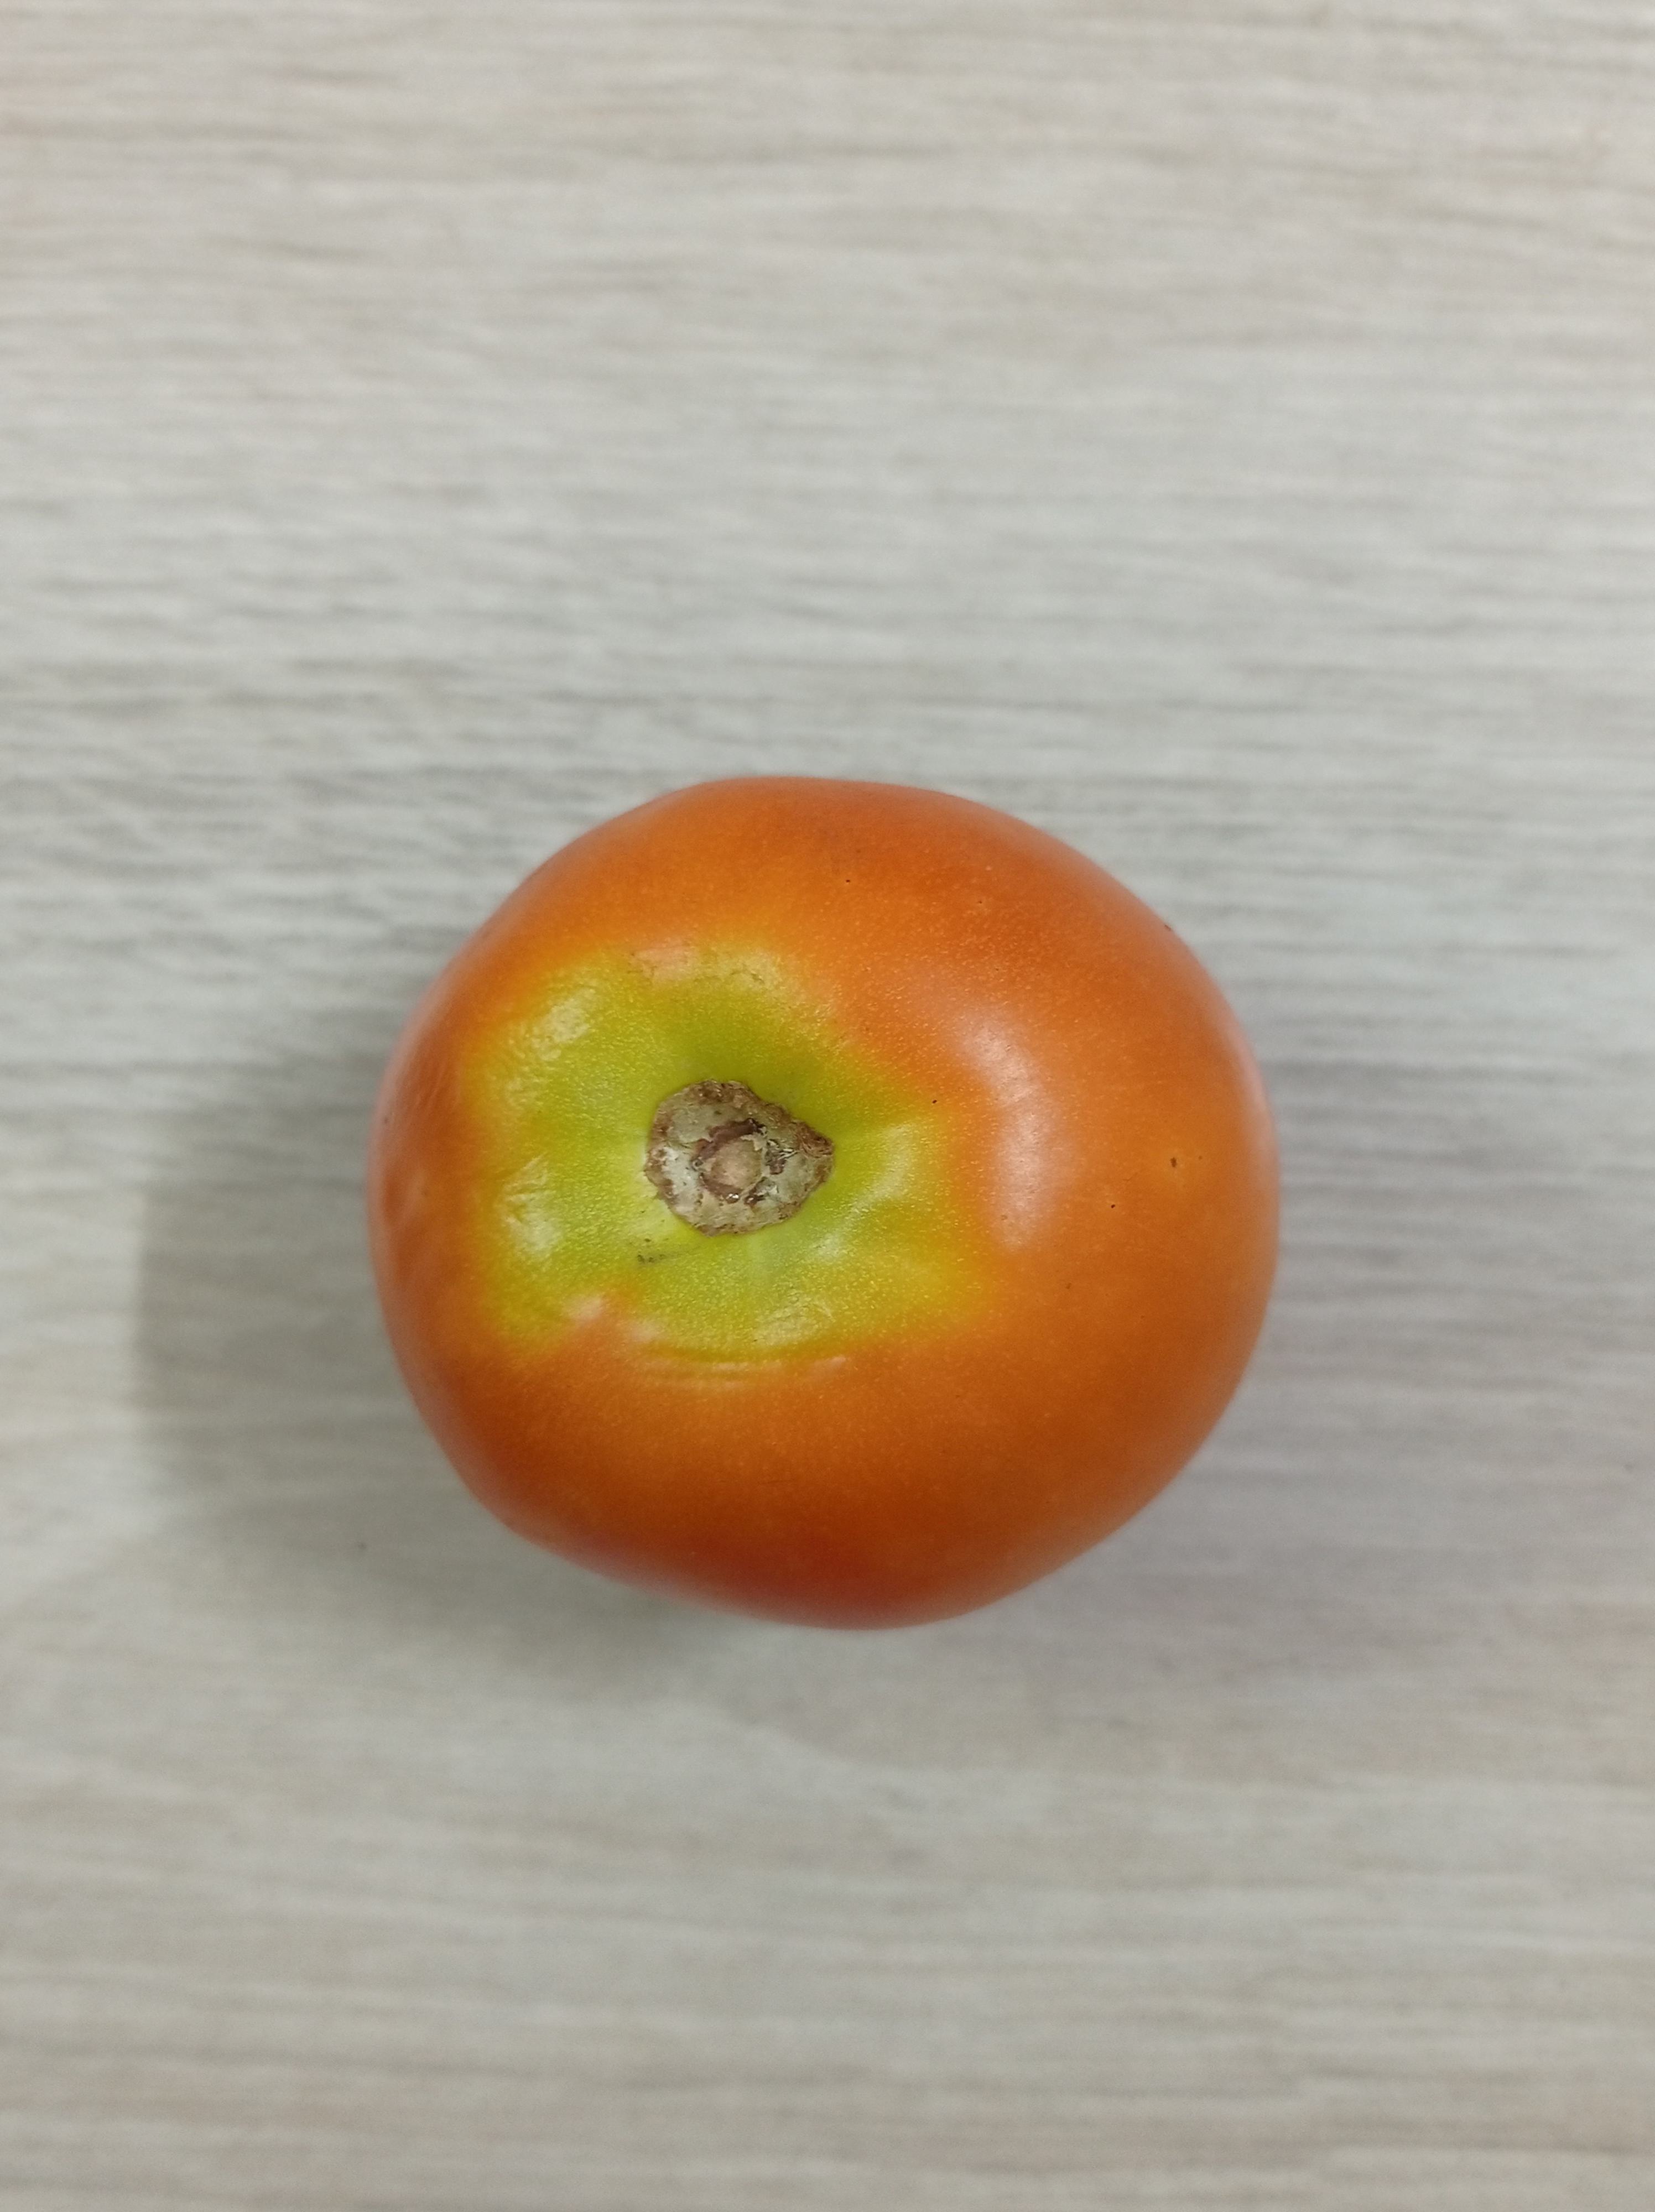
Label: Fresh